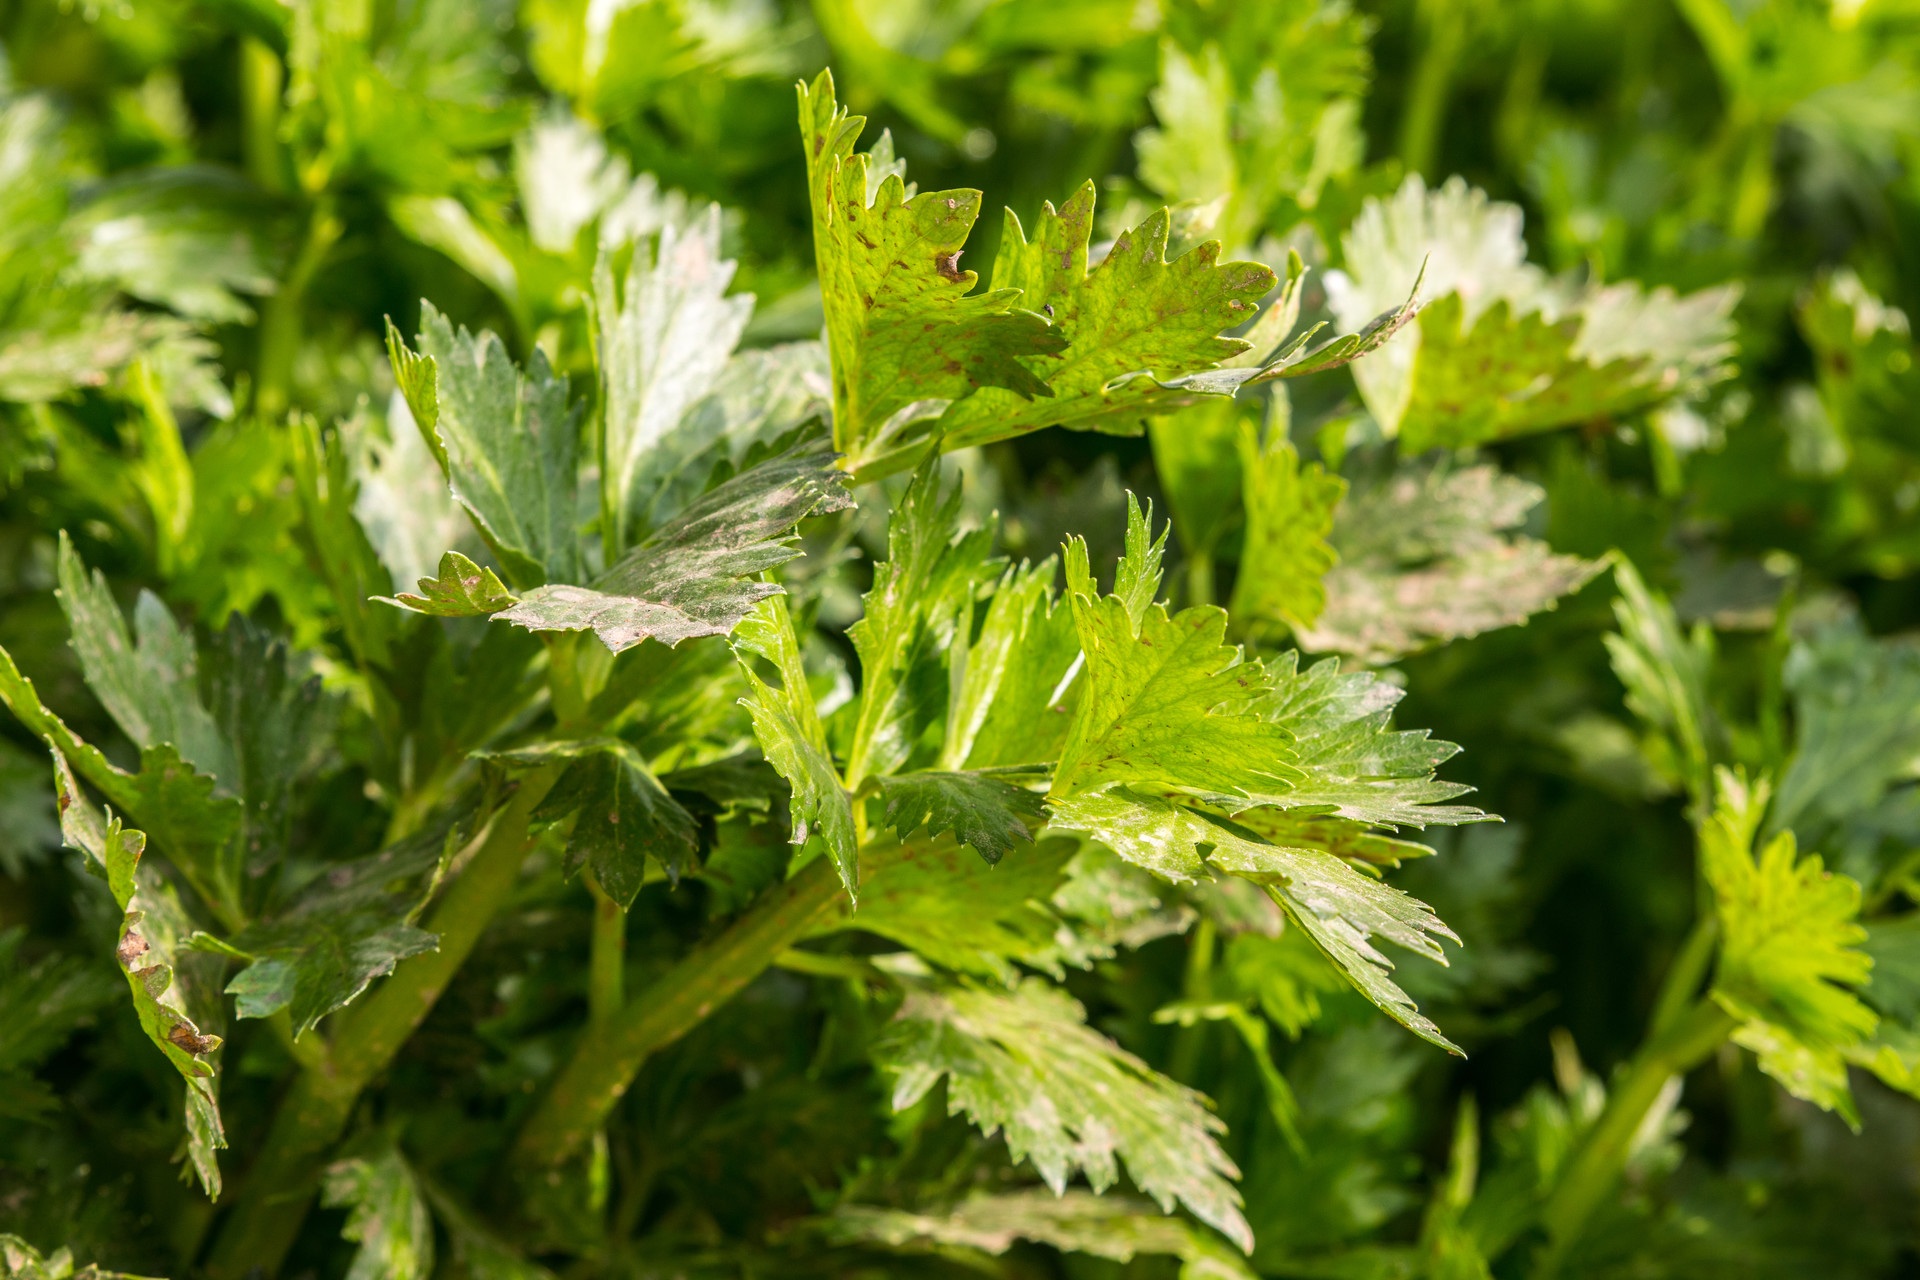
plant, leaf, flower, food, green, herb, produce, vegetable, fresh, agriculture, flora, wildflower, seasoning, celery, vitamins, brassica, anthriscus, flowering plant, daisy family, urtica, cow parsley, annual plant, land plant, leaf vegetable, parsley family, japanese mugwort